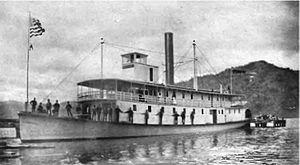
SS Aberdeen était un bateau à vapeur de la compagnie Canadien Pacifique. C'était le premier bateau à vapeur sur le lac Okanagan et il transportait les passagers et les marchandises d'Okanagan Landing à Penticton de 1893 à 1919. Aberdeen a lié les communautés le long du lac pour la première fois, ce qui a créé une nouvelle époque dans la Vallée Okanagan et qui a beaucoup aidé l'économie et le développement de l'intérieur de la Colombie-Britannique.